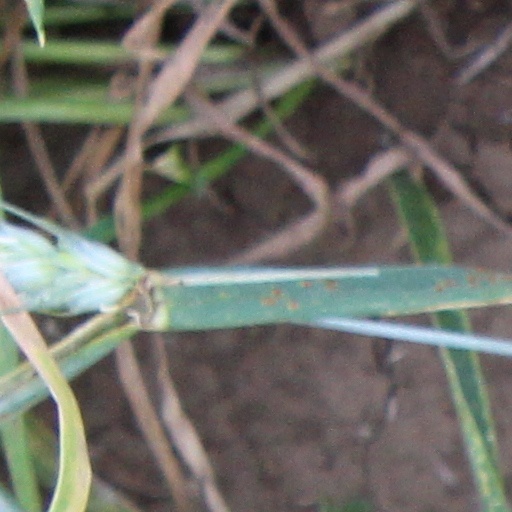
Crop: wheat